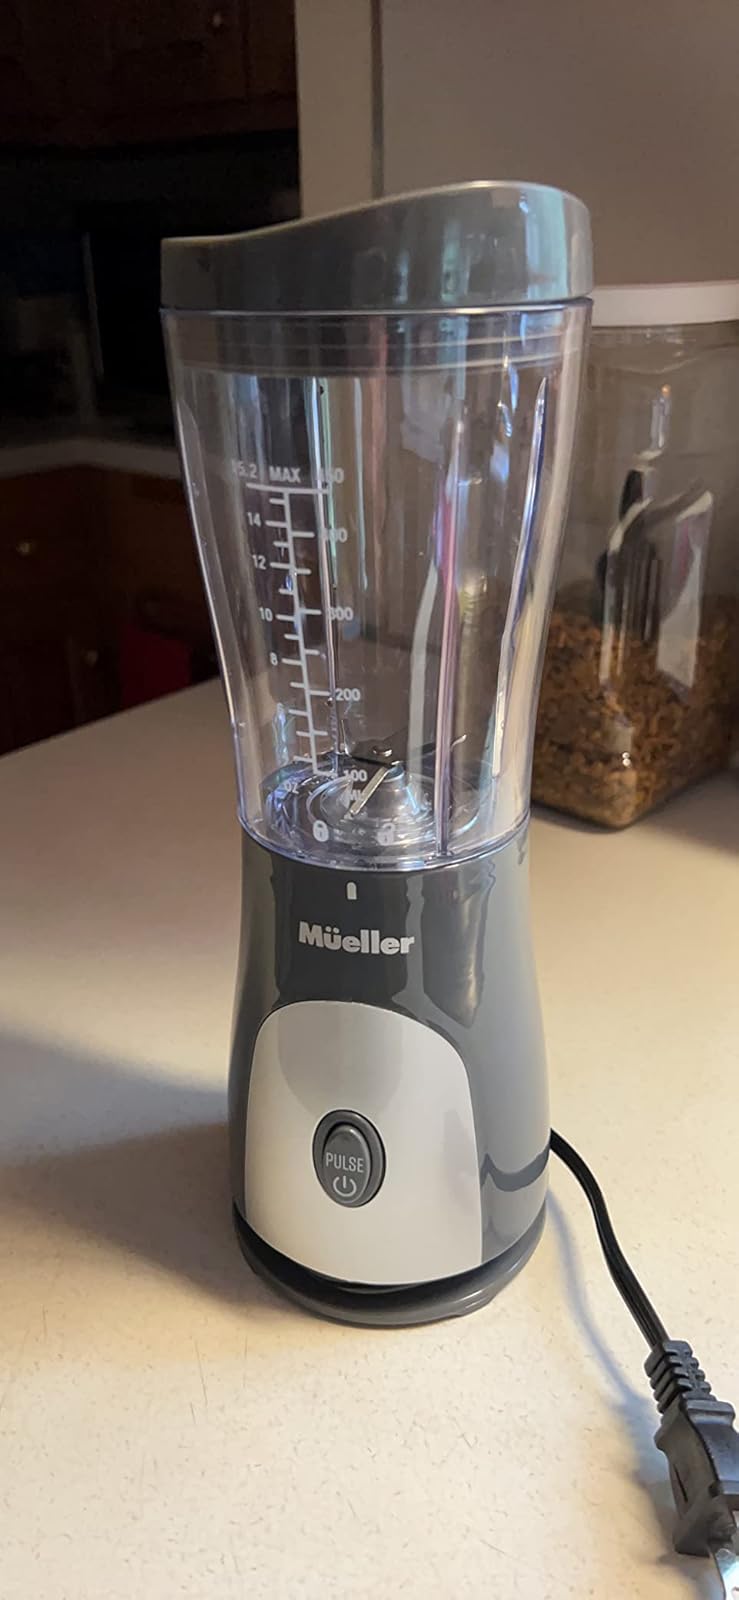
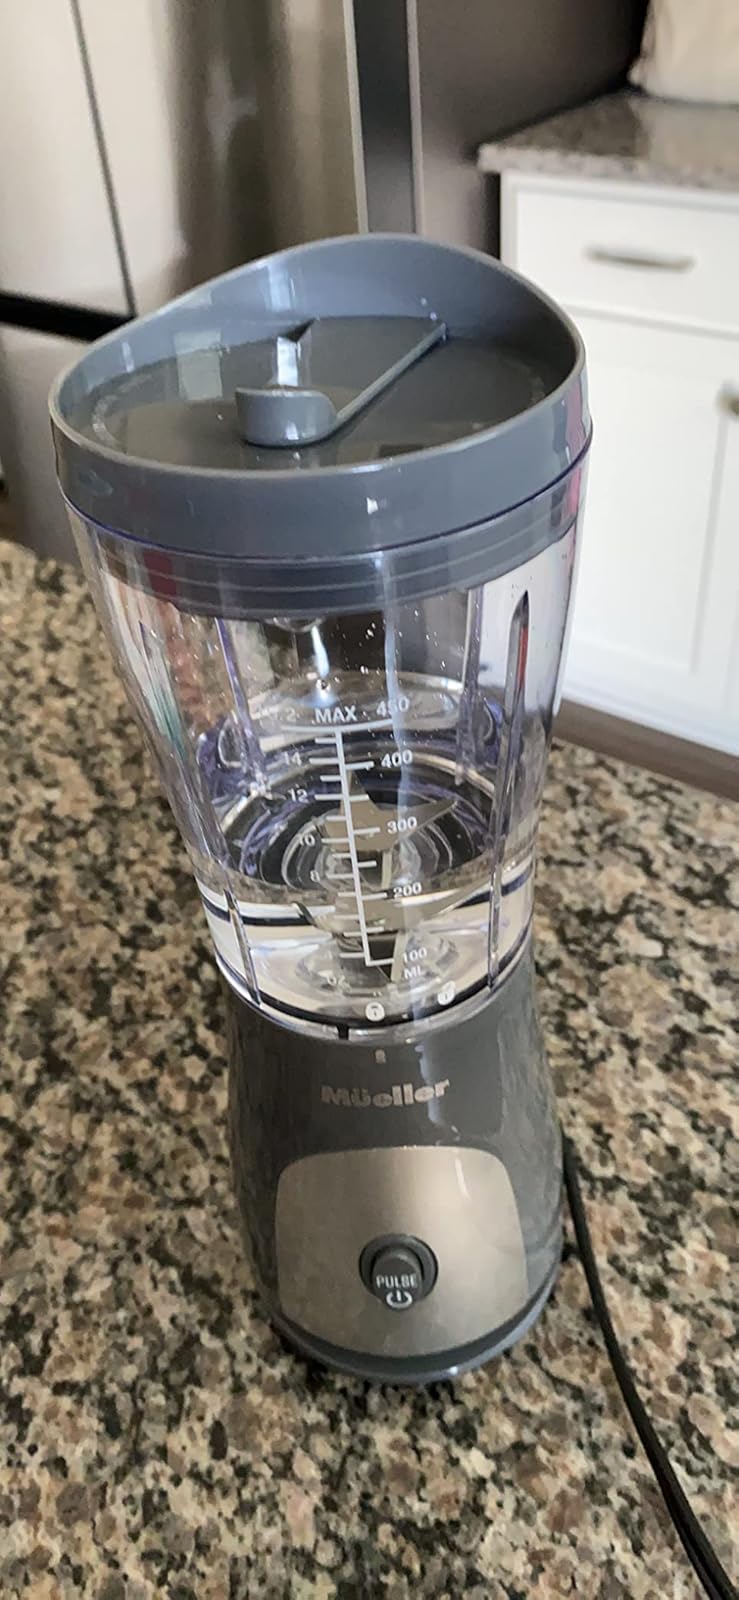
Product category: items_blender
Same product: yes